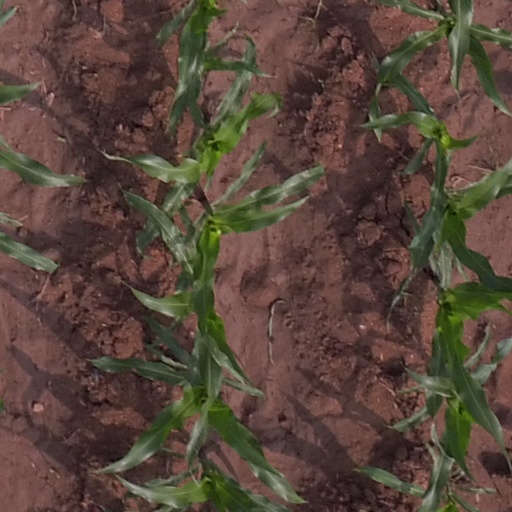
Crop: maize; corn